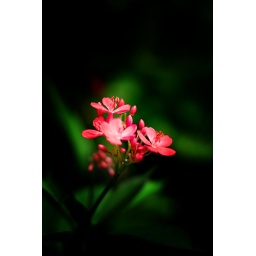
A red flower on the KL Confucious Secondary School wall perimeter - captured in low lights processed in PS Elements.